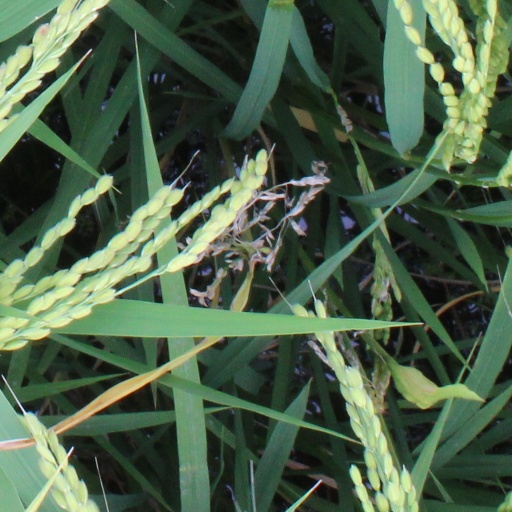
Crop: rice